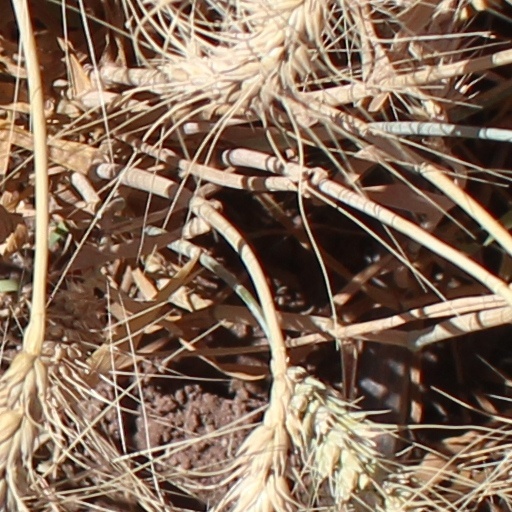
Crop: wheat